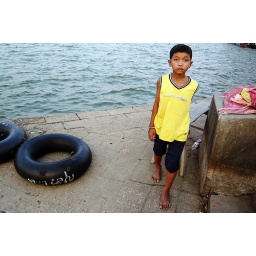
boy in yellow